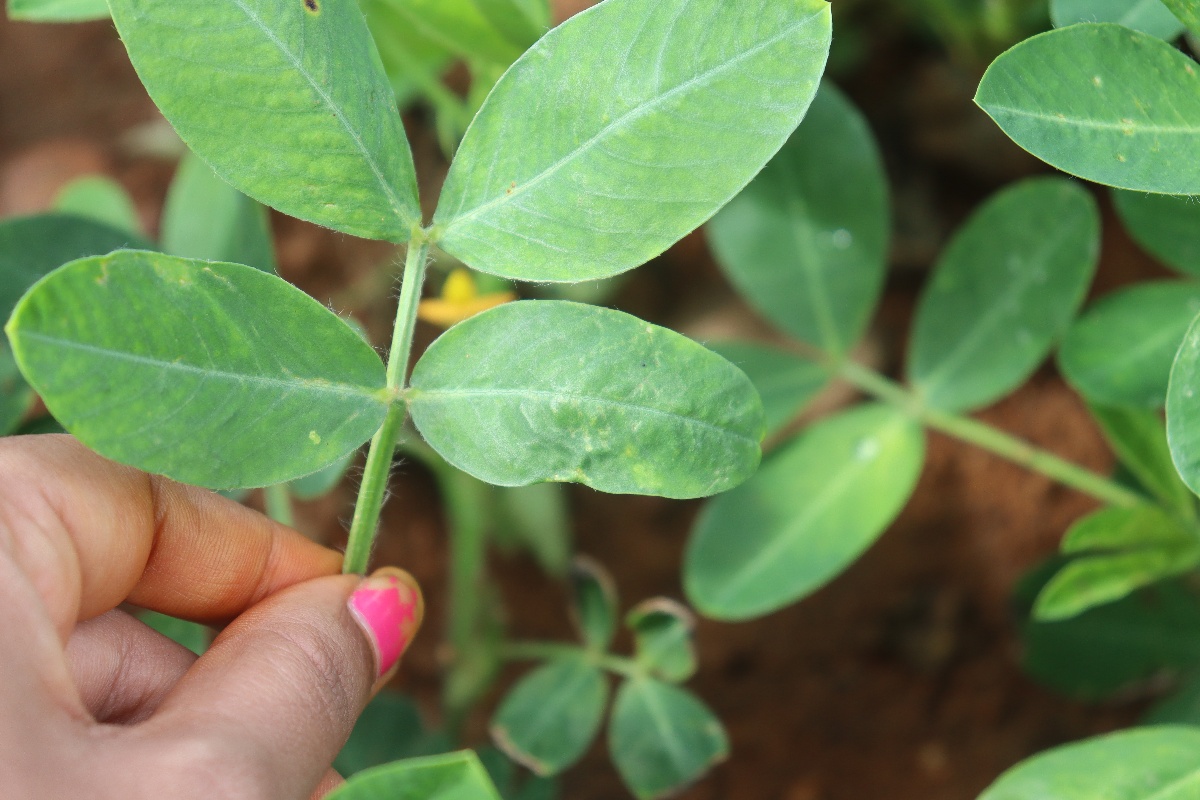
Label: healthy leaf